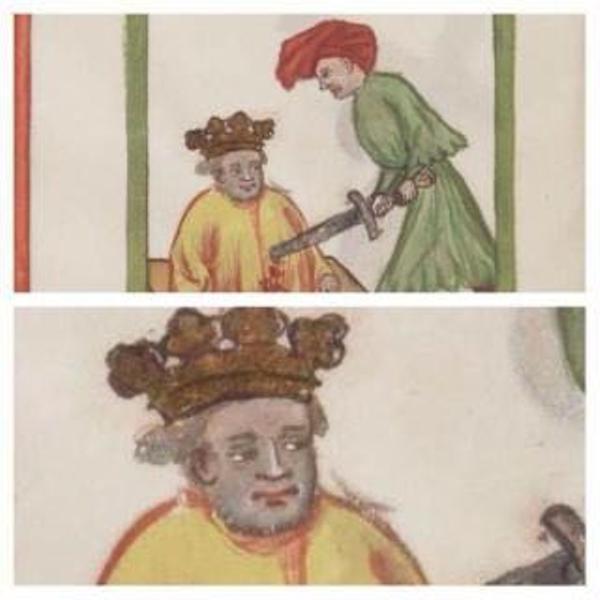
回答: 息子の言う黒ひげ危機一髪が自分が知っているのと違った